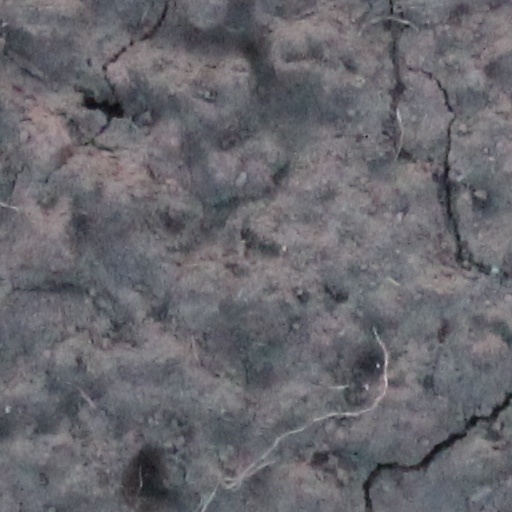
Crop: wheat